Aigüestortes i Estany de Sant Maurici National Park

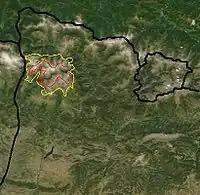
Boundaries of the park:-In the core zone-In the peripheral areas.-In black, boundaries of Lleida and Andorra.

The national park comprises , divided into two different levels of protection: the core area and the buffer zone surrounding the park. This buffer zone creates a gradation from the inner side, more strictly protected than the external parts of the park.